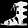
Label: Sandal